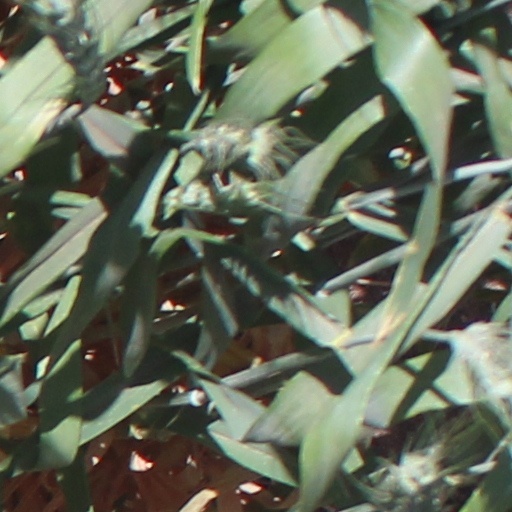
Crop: wheat